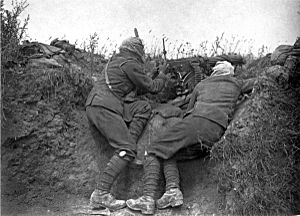
Vickers maskingevær / Historien
Blik bagfra af samme Vickers maskingevær gruppe i aktion i Slaget ved Somme
Vickers maskingeværet er en betegnelse, som primært anvendes om det vandkølede .303 inch maskingevær som blev produceret af Vickers Limited, til den britiske hær.